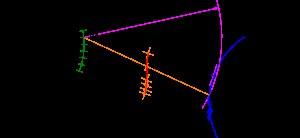
La cinématique graphique désigne les méthodes graphiques de résolution de problèmes cinématiques. Ce sont des méthodes